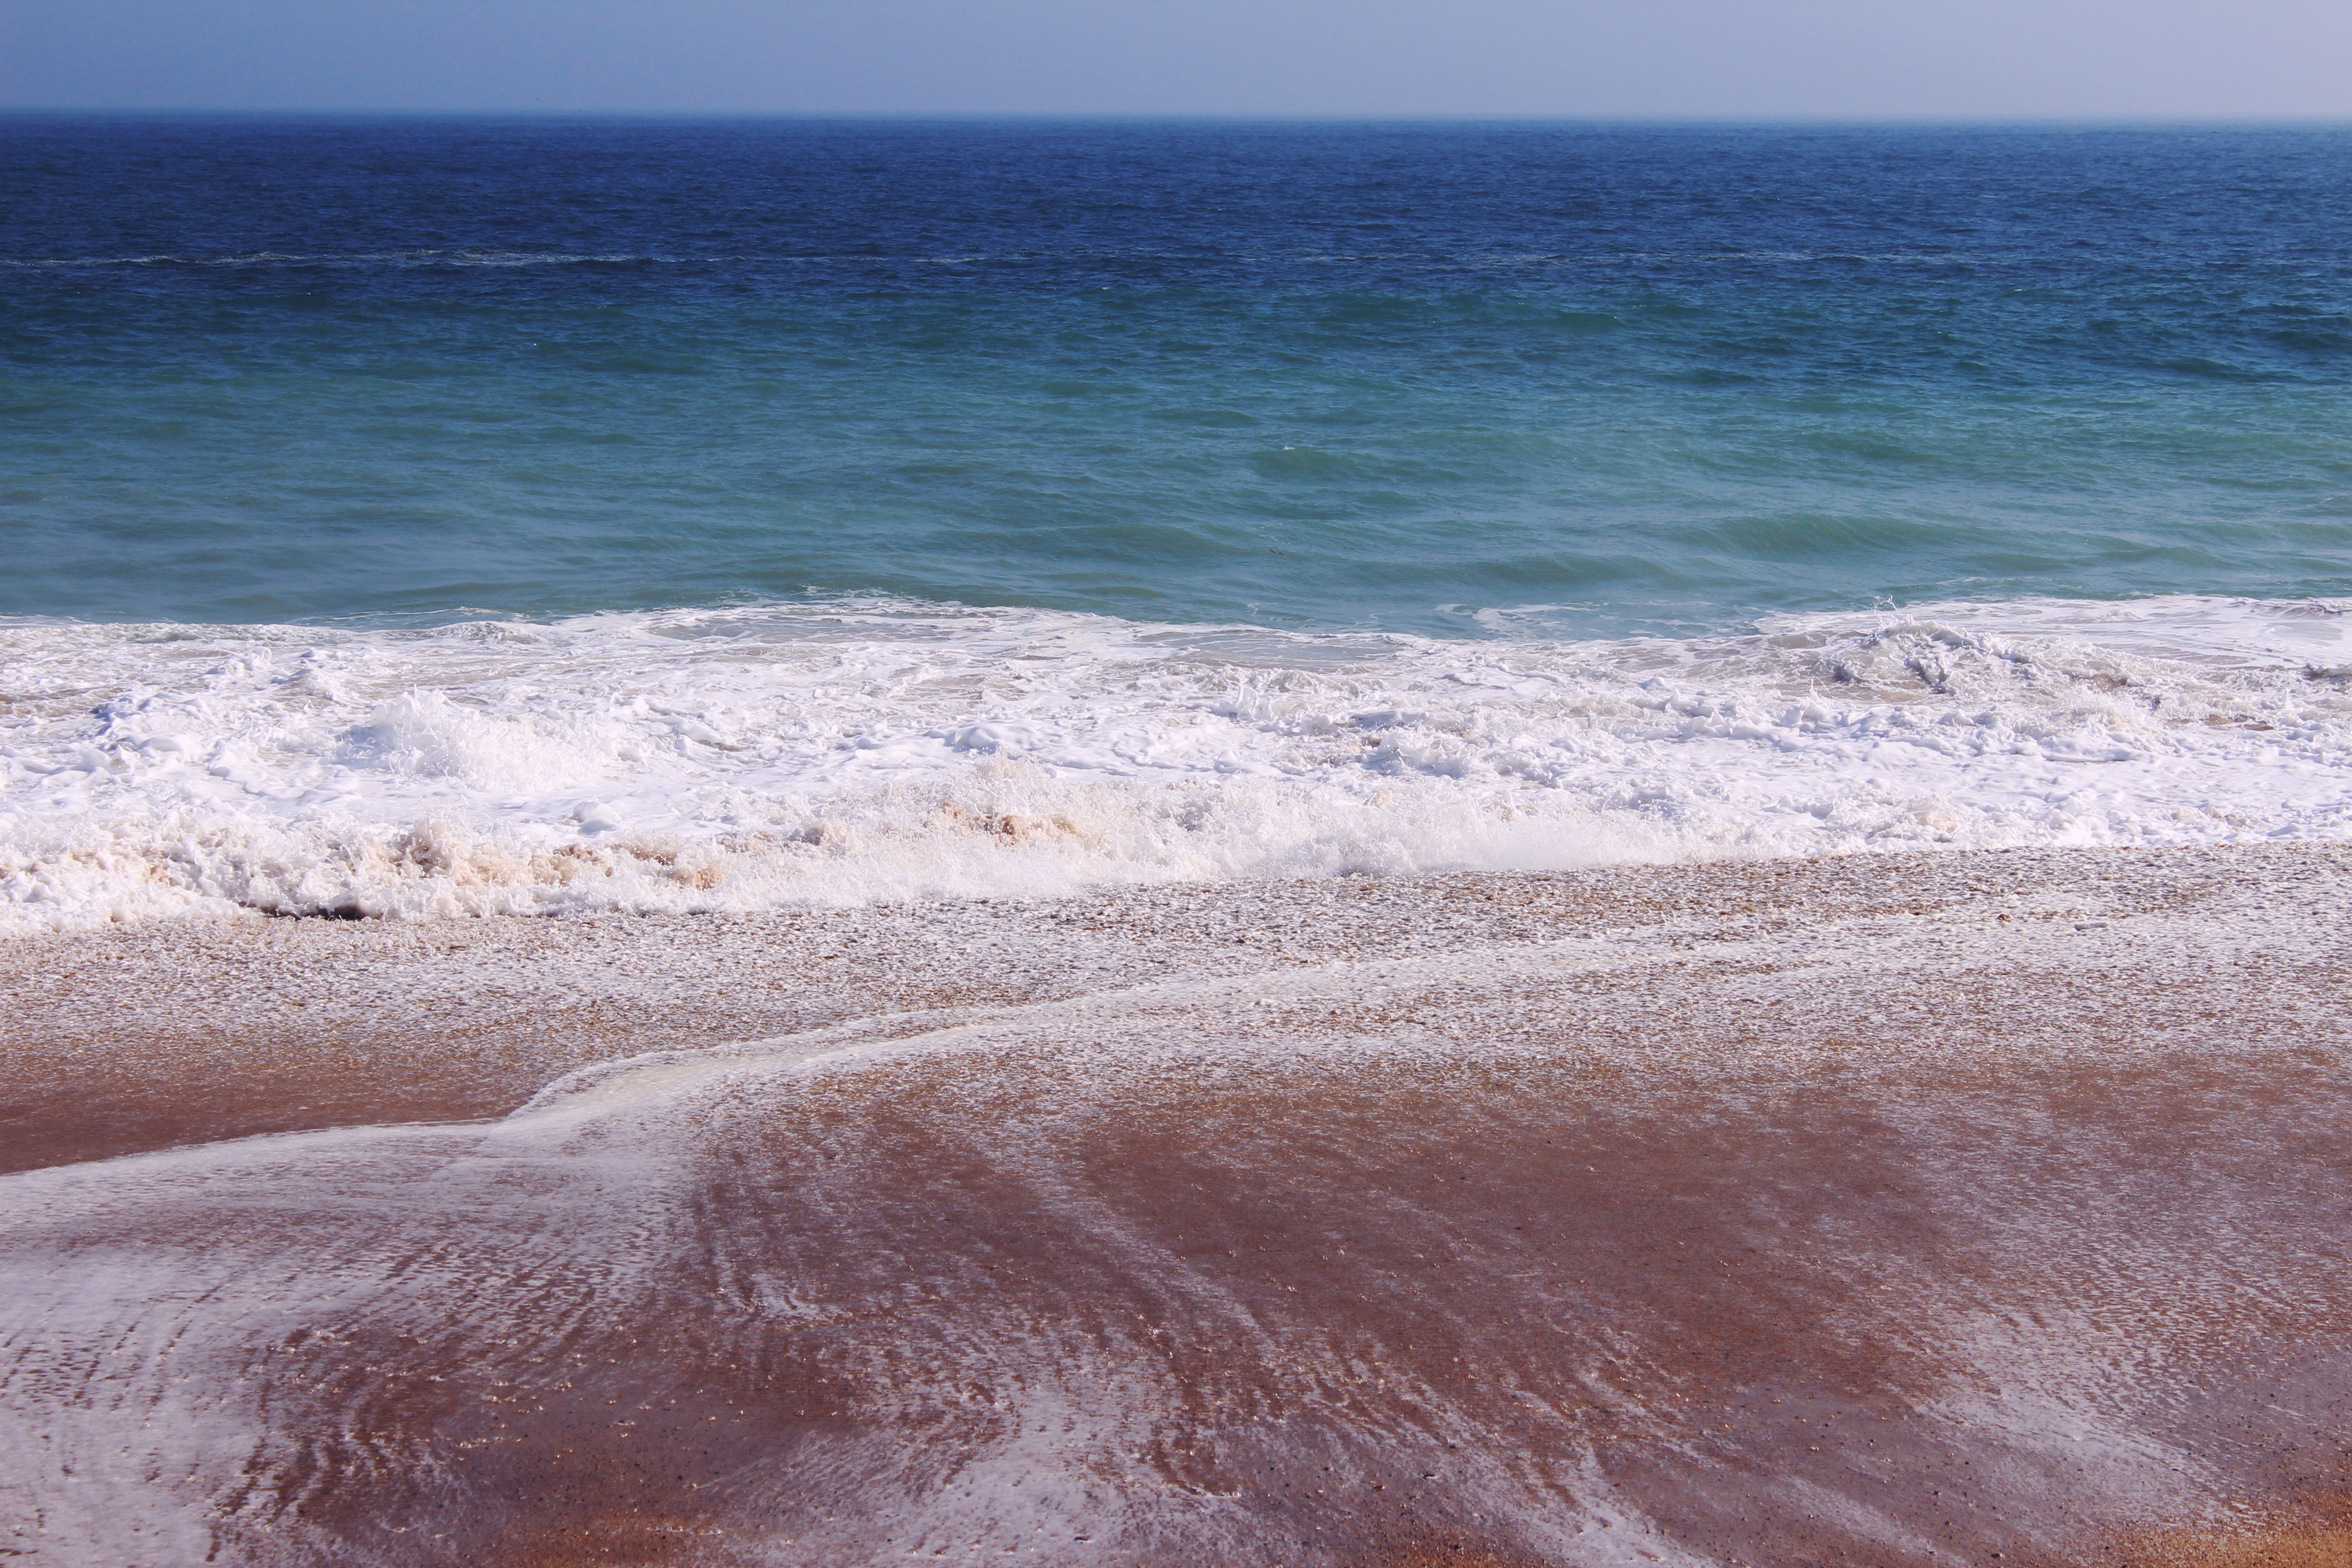
sea, wave, blue, ocean, sky, shore, beach, wind wave, horizon, coast, azure, sand, water, vacation, summer, rock, coastal and oceanic landforms, tide, landscape, bay, terrain, wind